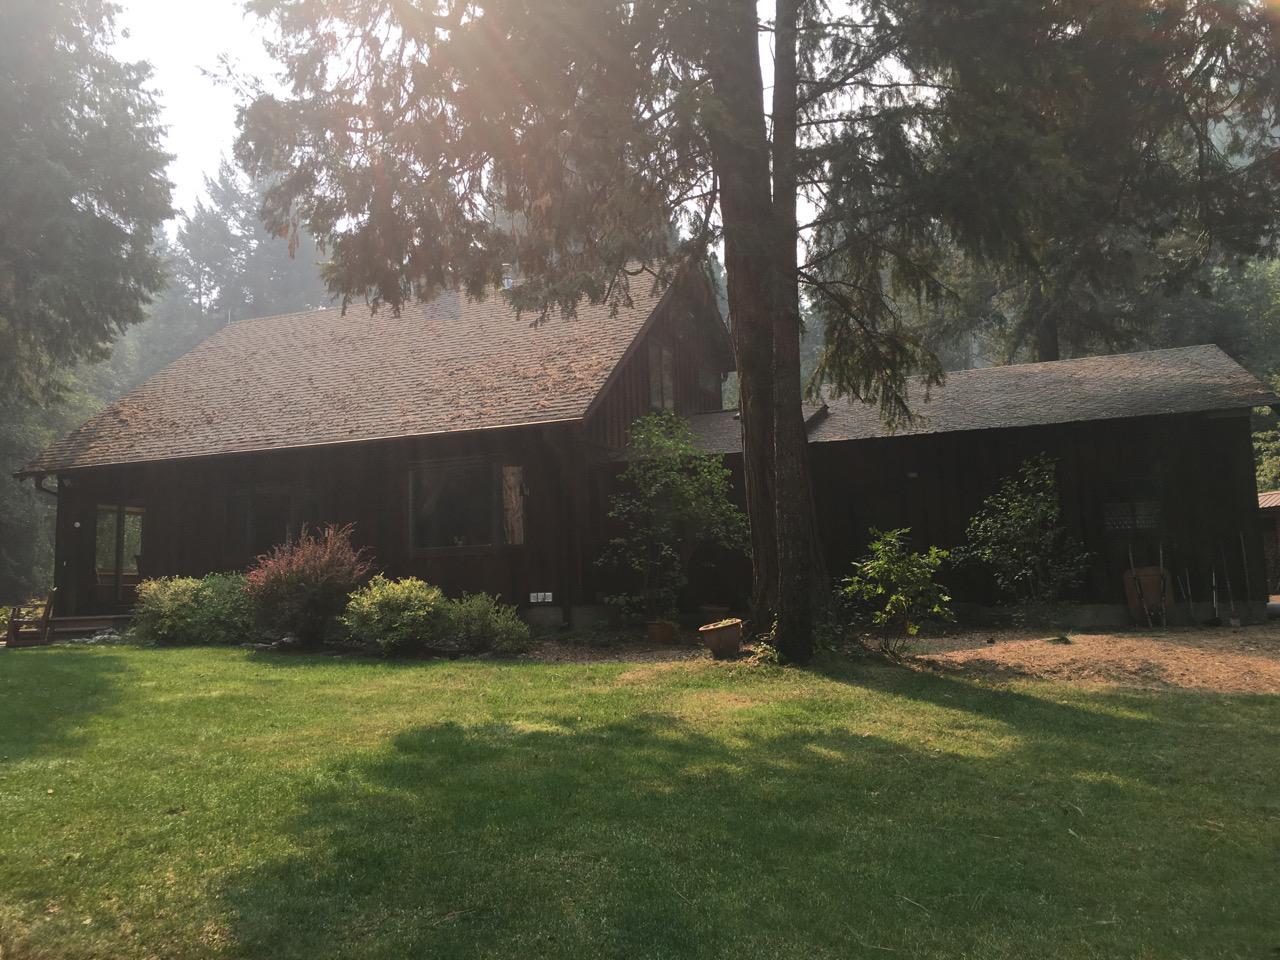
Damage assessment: no_damage